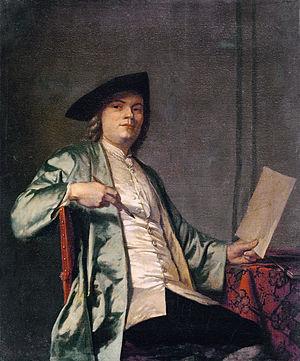
George van der Mijn est un peintre, dessinateur et graveur hollandais de style rococo, né en 1723 ou 1728 à Londres et mort à Amsterdam le 10 décembre 1763.
Cornelis Ploos van Amstel est un peintre et collectionneur d'art néerlandais.